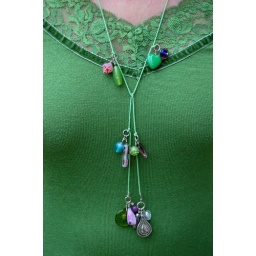
Lariat in green and pink